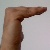
The image shows a hand gesture representing a space in Indian Sign Language.